Toyota Motor East Japan

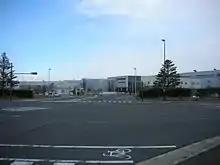
Headquarters in Miyagi, Japan

Following the Tōhoku earthquake, the President of Toyota, Akio Toyoda, announced a reorganisation of the operations for the area, naming it the third production centre after Chubu and Kyushu. On 1 July 2012, Toyota Motors Tohoku, Kanto Auto Works and Central Motors were merged to form Toyota Motor East Japan. The new company focused on developing and manufacturing compact cars, engines and other components.